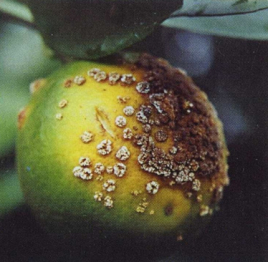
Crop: unknown
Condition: citrus_citrus_canker